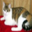
Label: cat